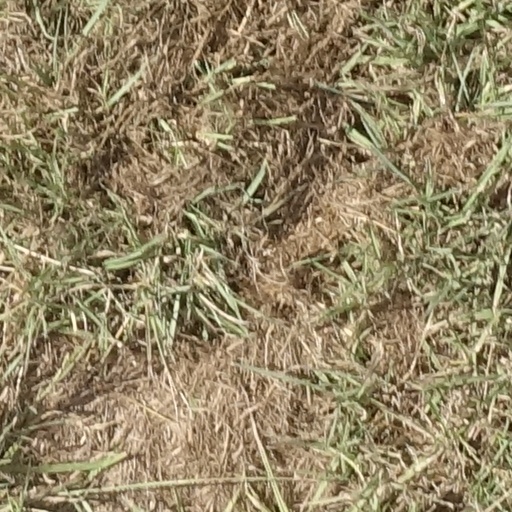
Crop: sorghum